Hussein ibn Nasser

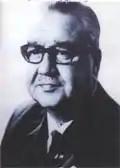

Hussein ibn Nasser Sharif (30 November 1902 – 1 May 1982) was a Jordanian prince and statesman who served as the 16th Prime Minister of Jordan from 1963 to 1964, and again in 1967 during the reign of his great-grandnephew Hussein. He previously served ambassador to Spain and Turkey.